Native American peoples of Oregon

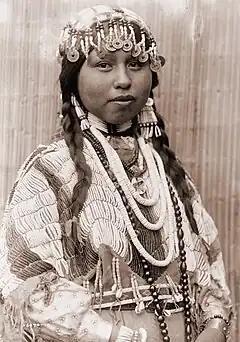
A Wishram woman in festive bridal raiment, 1911

The Native American peoples of Oregon are the set of Indigenous peoples who have inhabited or who still inhabit the area delineated in today's state of Oregon in the Pacific Northwest region of the United States. While the state of Oregon currently maintains relations with nine federally recognized tribal groups, the state was previously home to a much larger number of autonomous tribal groups, which today either no longer exist or have been absorbed into these larger confederated entities. Six of the nine tribes gained federal recognition in the late 20th century, after undergoing the termination and restoration of their treaty rights starting in the 1950s.